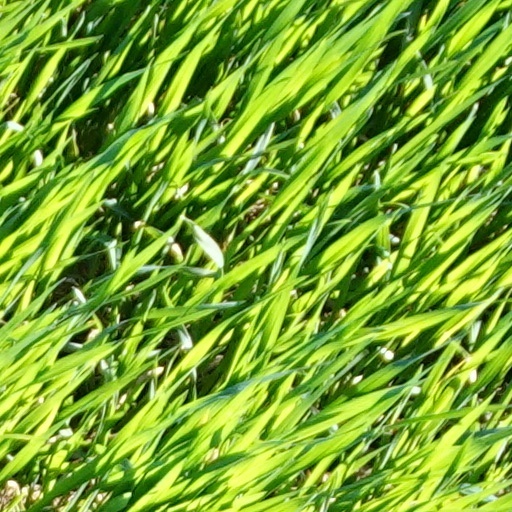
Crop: wheat